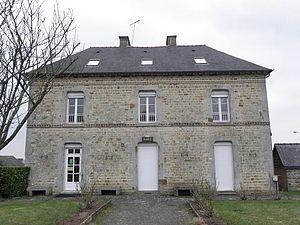
Mairie de Romazy (35).
Romazy est une commune française située dans le département d'Ille-et-Vilaine en région Bretagne.